Tesla Cybertruck

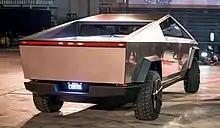
Rear view, 2019 prototype

The battery is claimed to charge at a maximum rate of 350 kW at charging stations capable of supplying 800 V DC power. Tesla claims that up to (tri-motor or dual-motor versions, respectively) of range can be added in 15 minutes of charging at 400 V DC. The onboard charger can accept AC power at a maximum rate of 11.5 kW at 240 V, 48 A. The 800 V split-pack battery is composed of two 400 V batteries; contactors connect them in parallel for compatibility with widespread 400 V DC charging infrastructure. The service menu shows the current state of "Series" or "Parallel" (High Voltage/Charging).